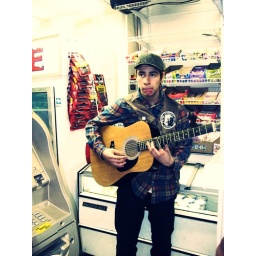
Sal playing guitar at the beer market in front of a mean-old- asian woman.